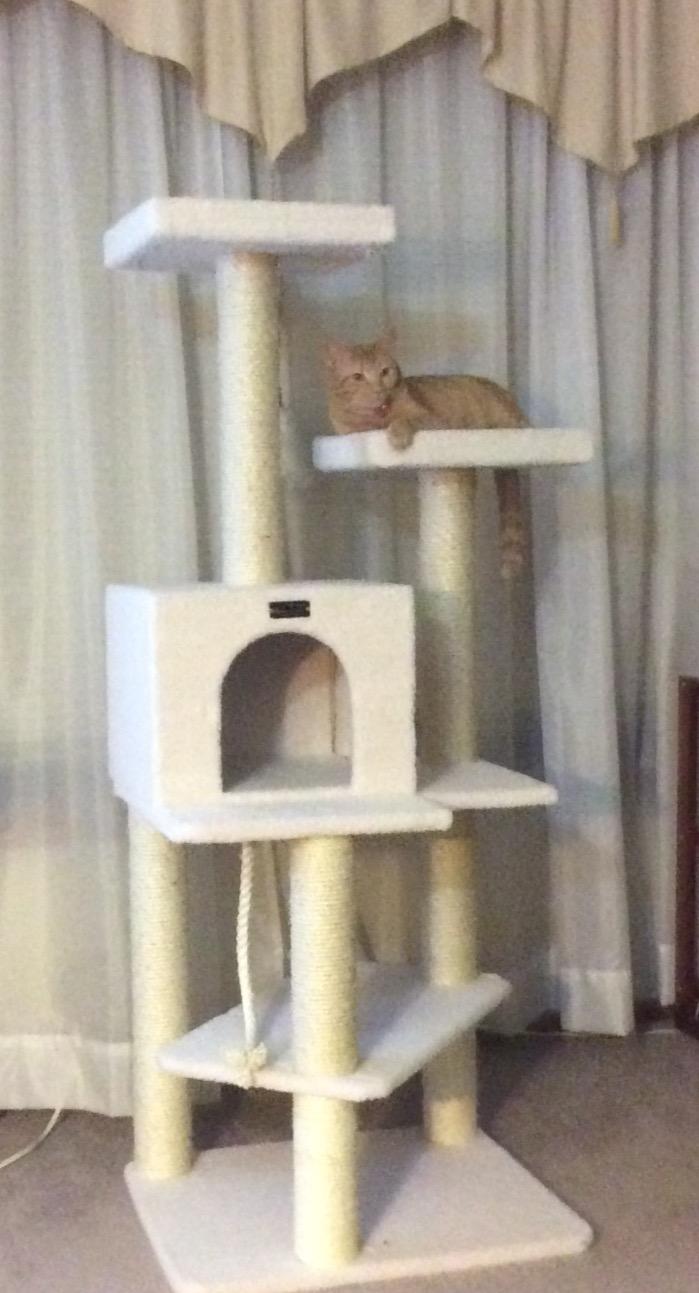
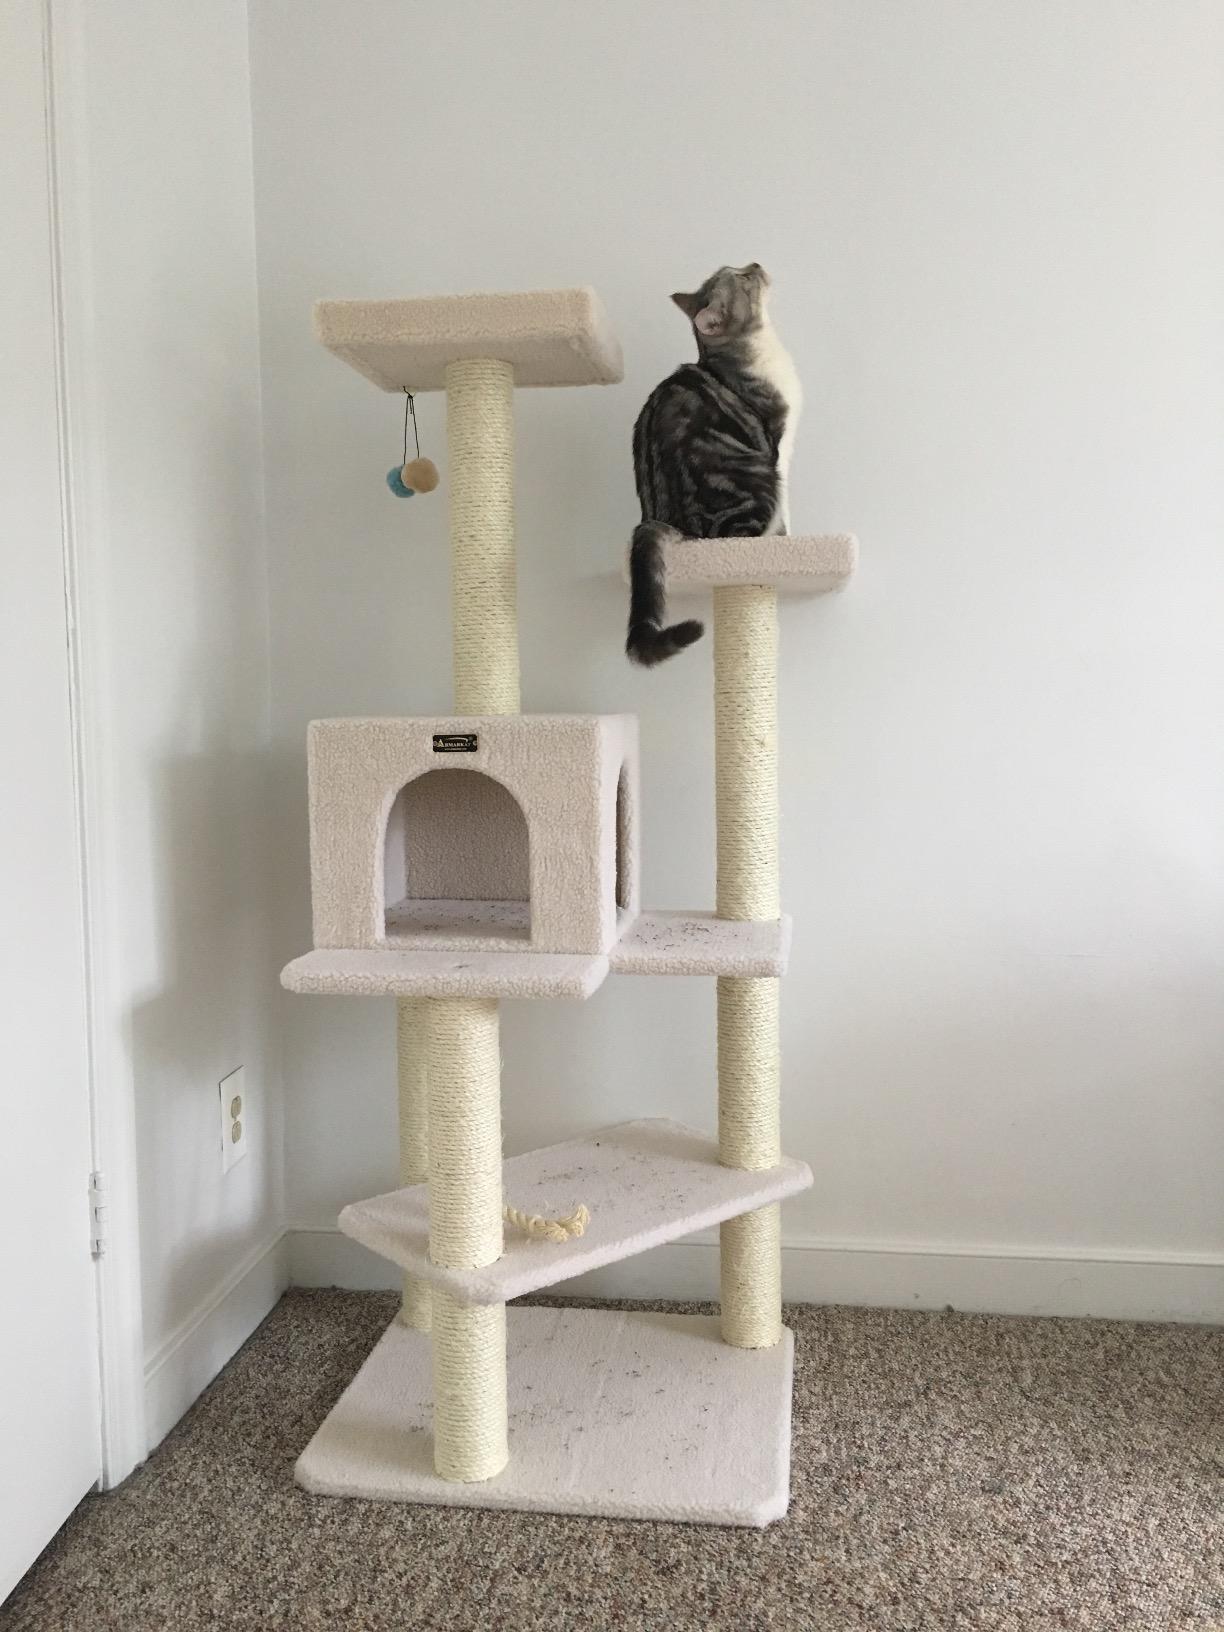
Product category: items_cat tree
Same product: yes